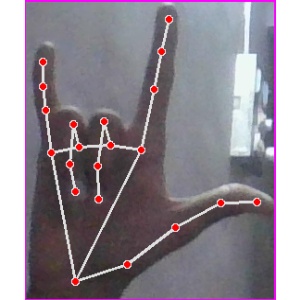
अक्षर: व